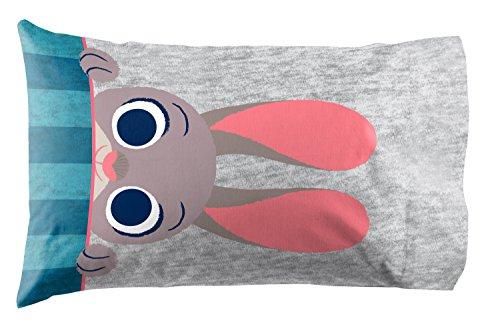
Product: Disney/Pixar Zootopia 'Bunny Ears' 3 Piece Sheet Set, Twin
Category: Home & Kitchen | Bedding | Kids' Bedding | Blankets & Throws
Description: Includes 1 Twin Microfiber Sheet Set.
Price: $22.35
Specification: ProductDimensions:75x39x1inches|ItemWeight:2.09pounds|ShippingWeight:2.1pounds(Viewshippingratesandpolicies)|Manufacturer:JayFrancoandSons,Inc.|ASIN:B01AMV8PXA|Itemmodelnumber:JF28541TICD